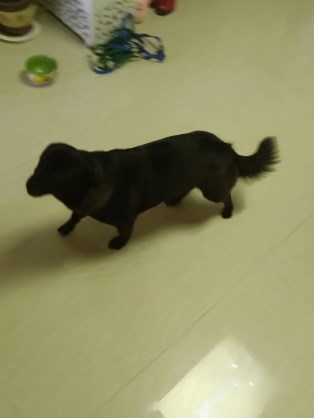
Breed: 3336-n000121-chinese_rural_dog